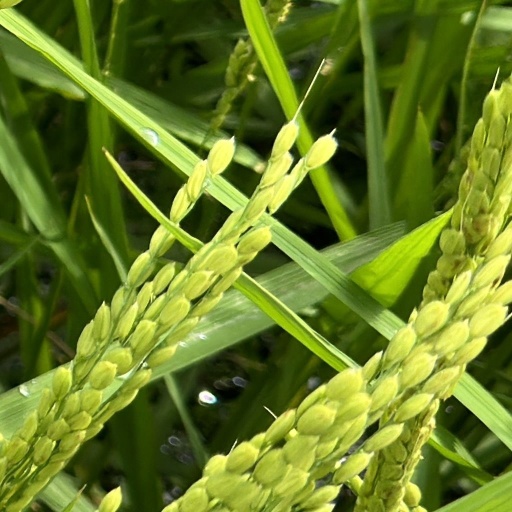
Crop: rice